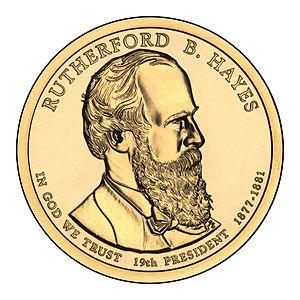
Rutherford Birchard Hayes, né le 4 octobre 1822 à Delaware et mort le 17 janvier 1893 à Fremont, est un avocat, militaire et homme d'État américain. Il est le 19ᵉ président des États-Unis, en fonction de 1877 à 1881. Après une élection contestée en 1876, il supervise la fin de la Reconstruction et restaure la confiance dans le gouvernement fédéral. Hayes, membre du Parti républicain, est réformateur et ses décisions permettent d'apaiser les divisions issues de la guerre de Sécession tout en ouvrant la voie à une vaste réforme de l'administration.